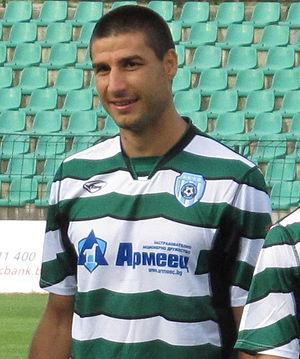
Kiril Kotev, né le 18 avril 1982 à Sofia, est un footballeur international bulgare.